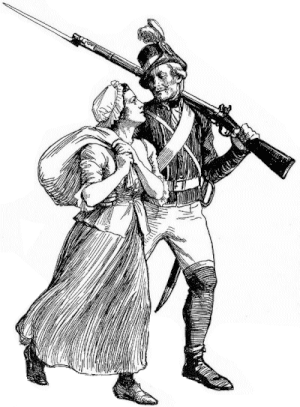
La Lotta Svärd était une organisation de volontaires auxiliaires féminines finlandaises.